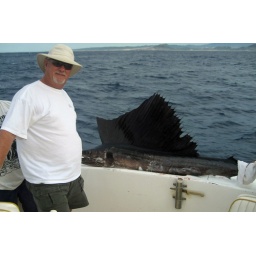
This is the 80lb sail fish my FIL caught while fishing in Cabo